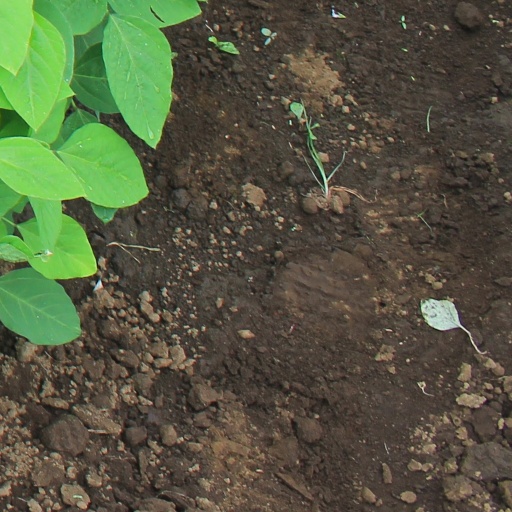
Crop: soybean